T-62

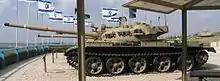
A Tiran-6 at Yad La-Shiryon

The People's Armed Forces for the Liberation of Angola (FAPLA) began ordering T-62s from the Soviet Union in 1980 and received them by late 1985. Most of the tanks were delivered in the wake of Operation Askari, which saw multiple T-54s and T-55s knocked out by South African expeditionary forces using light anti-tank weapons and highly mobile Eland-90 and Ratel-90 armoured cars. As a result of the destruction and capture of Angolan T-54/55s during Operation Askari, the Soviet military mission in Angola committed to drastically accelerate the transfer of more sophisticated weaponry to FAPLA, including T-62s. According to the Stockholm International Peace Research Institute, FAPLA had received 175 second-hand T-62s from Soviet reserve stocks by the end of 1985. South African intelligence reported that no more than 30 were in active service between late 1985 and 1986, possibly because most of the FAPLA crews were still being trained.